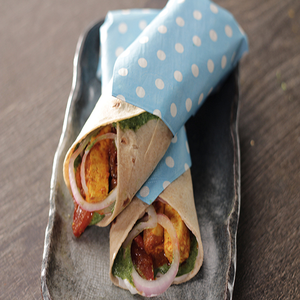
Dish: kathiroll